Kjellbergska flickskolan

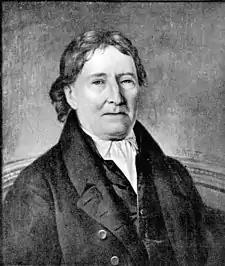
Jonas Kjellberg (1827)

The school was founded by a fund granted in the will of the wealthy merchant Jonas Kjellberg (1752–1832). Jonas Kjellberg was a merchant and trader who in 1808, formed an import and shipping company under the name Jonas Kjellberg & Co. Kjellberg died in 1832, and the school was inaugurated in 1835.